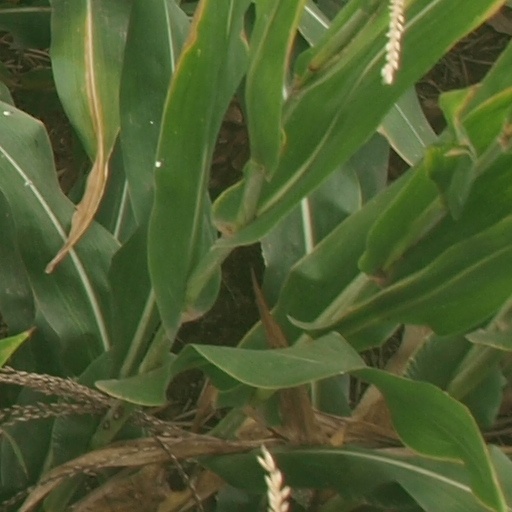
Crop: maize; corn